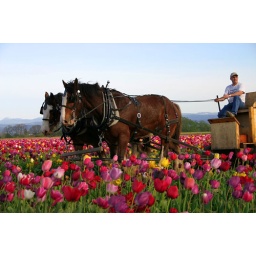
horses in flowers